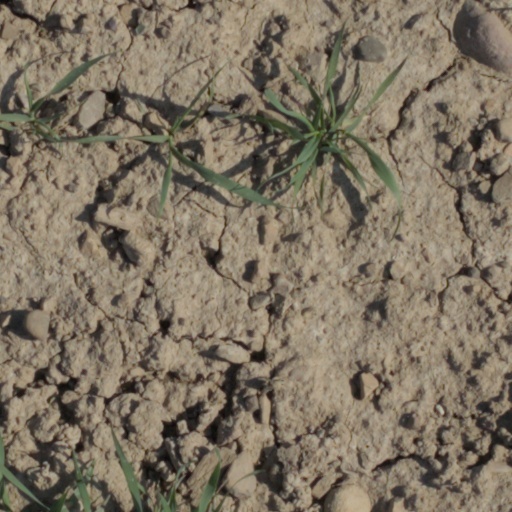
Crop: wheat